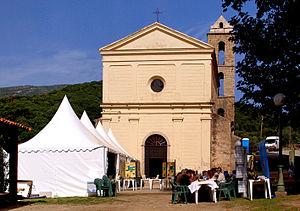
Murzo, Ouest Corse (Corse) - Église Saint-Laurent
Murzo est une commune française située dans la circonscription départementale de la Corse-du-Sud et le territoire de la collectivité de Corse. Elle appartient à l'ancienne piève de Sorroingiù, dans les Deux-Sorru.